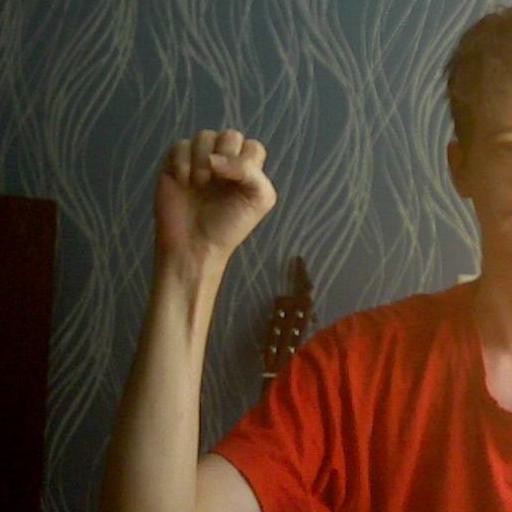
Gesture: fist